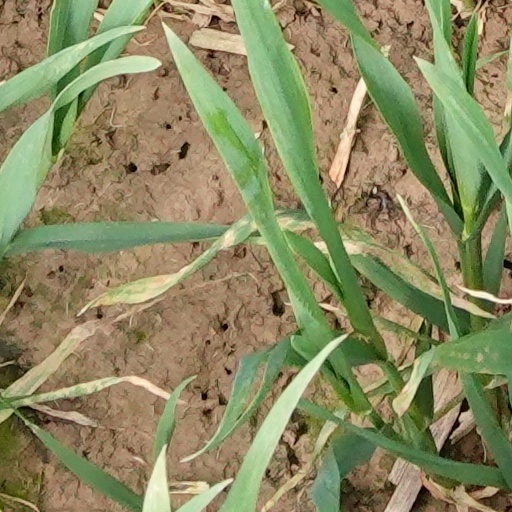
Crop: wheat